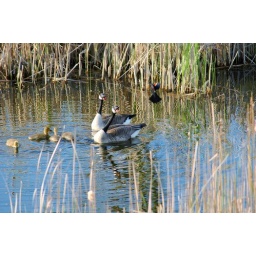
Two geese trying to defend their goslings against a red winged blackbird trying to defend his offspring from some geese.